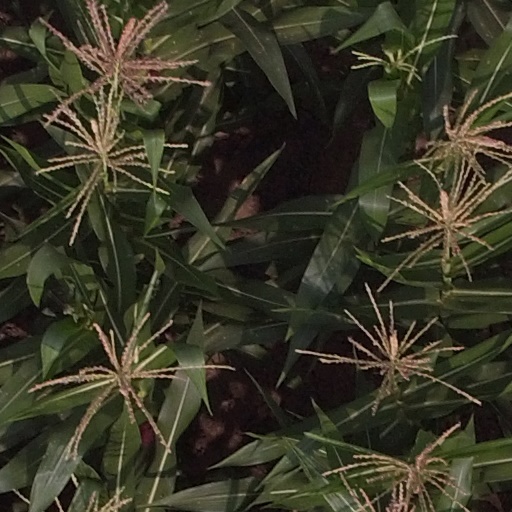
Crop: maize; corn